Hesam Fetrati

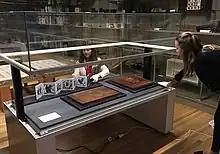
Hesam Fetrati's Artwork in State Library of Queensland

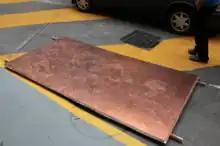
"Dystopia", printmaking, 120 x 240 cm

The concept of enlightenment is the major concept in Fetrati's works. He has reproduced the original work by using the philosophical concept of etching (printing). By using this technique, he has also considered the concept of production while maintaining the originality principles.